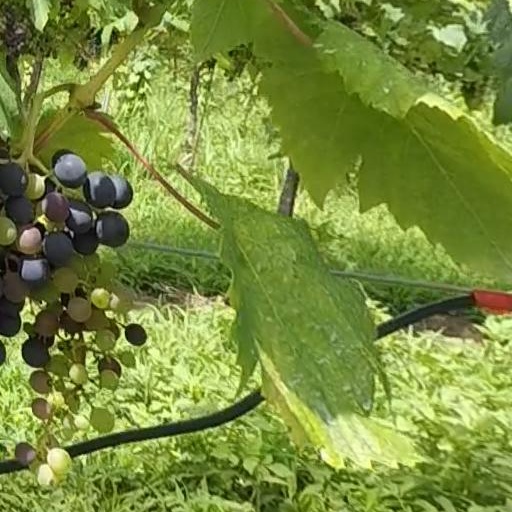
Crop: grape